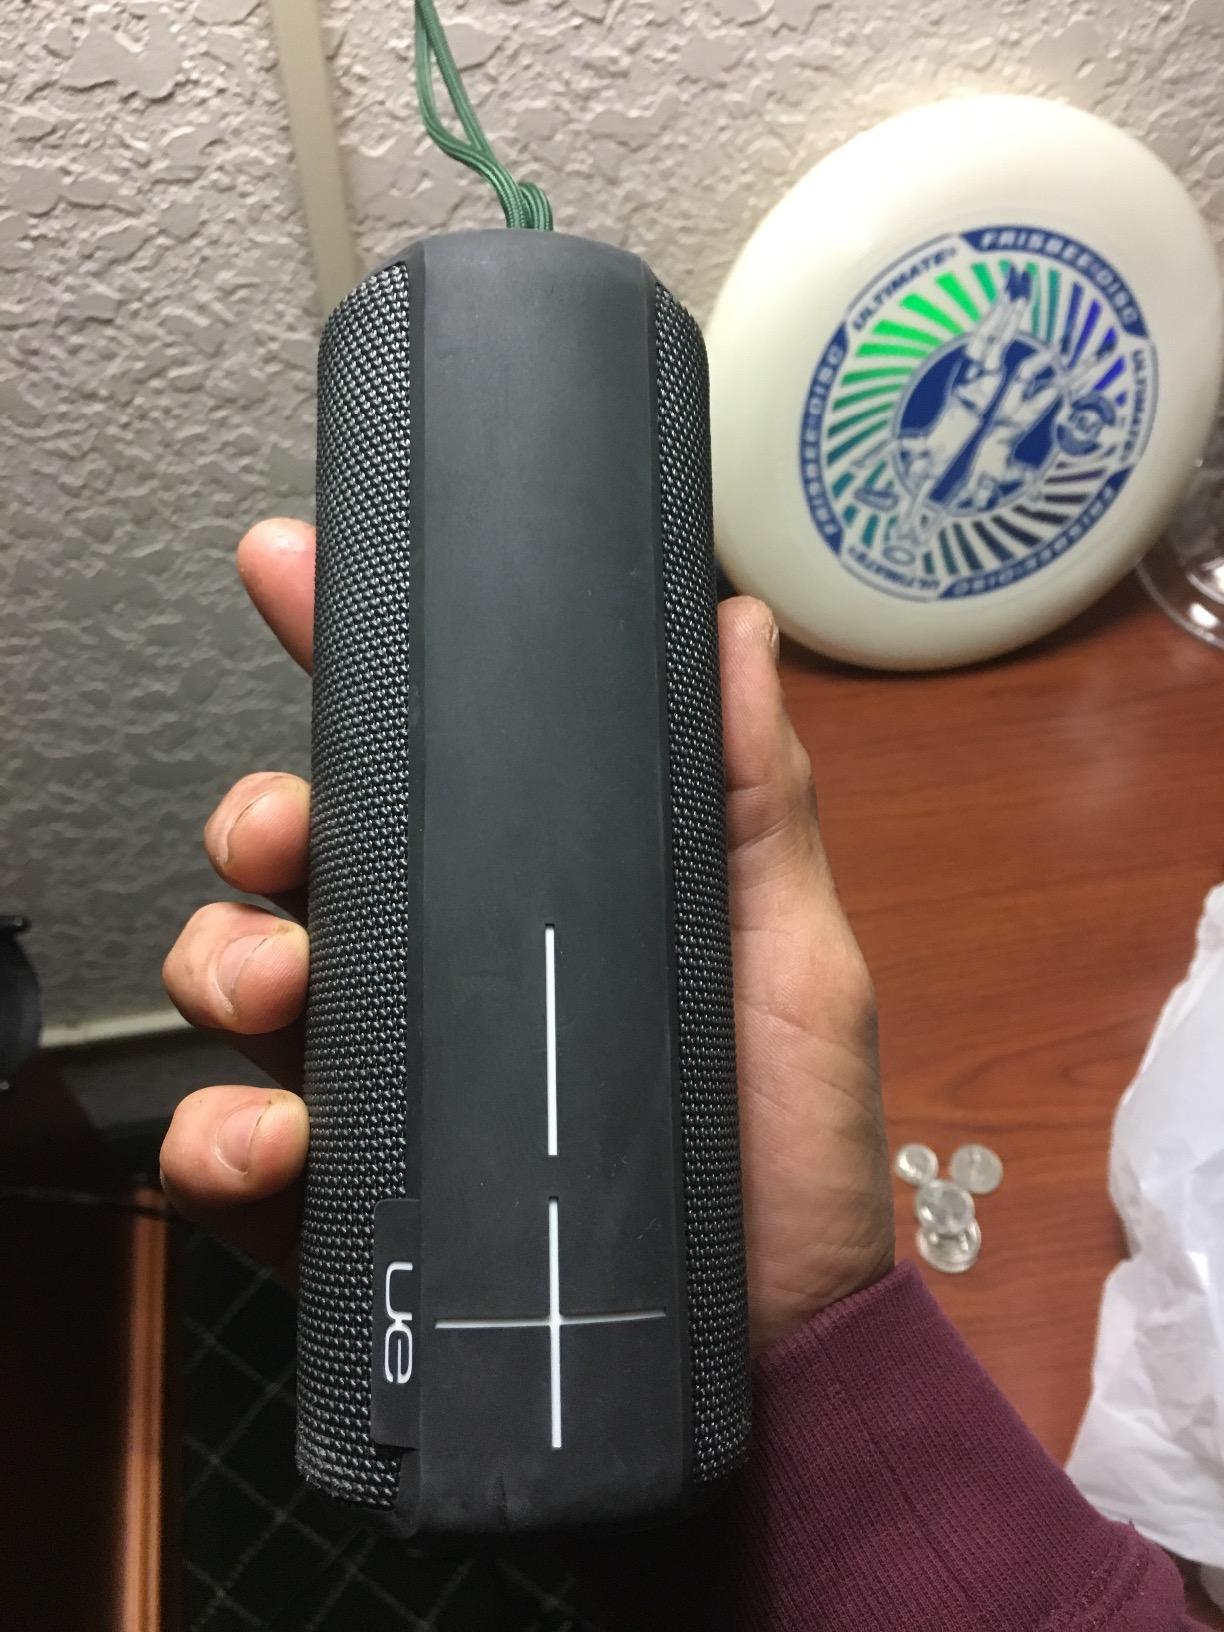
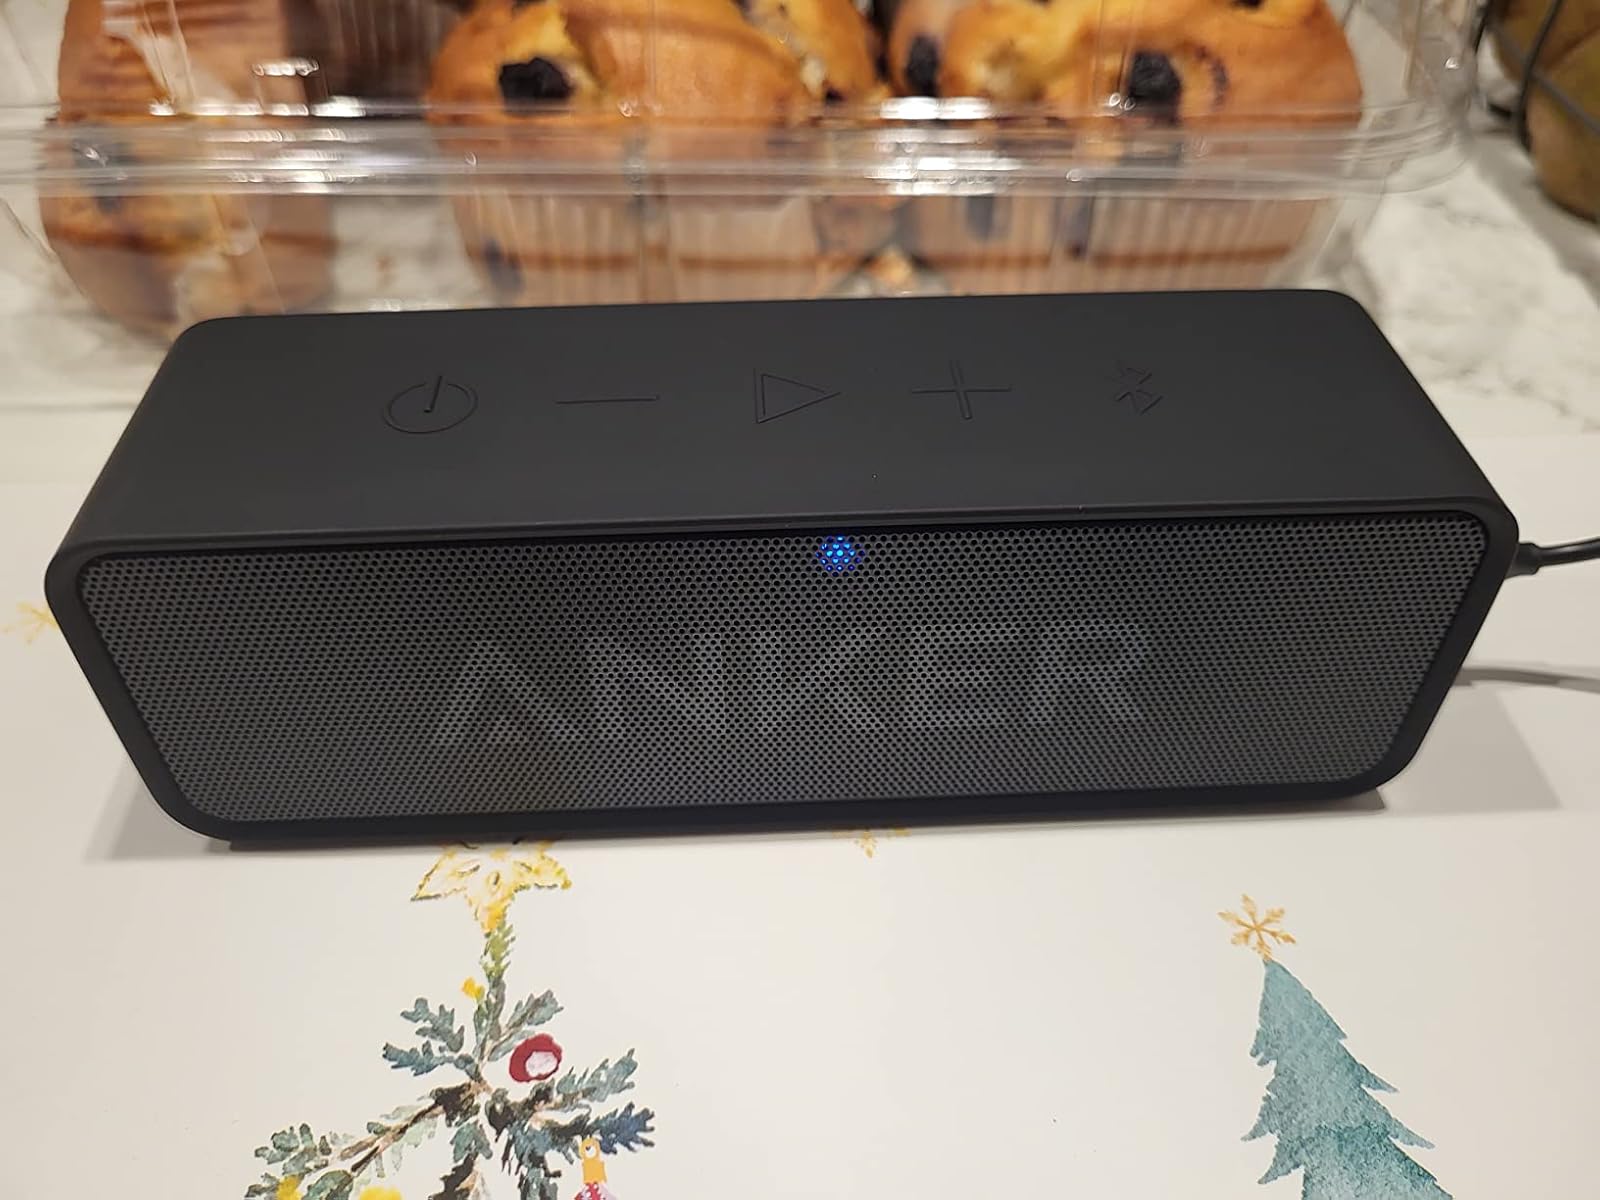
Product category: speaker
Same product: no